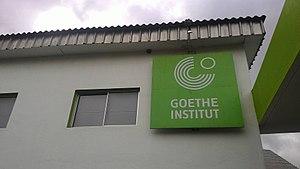
Le Goethe Institut Côte d'Ivoire a accueilli l'assemblée générale